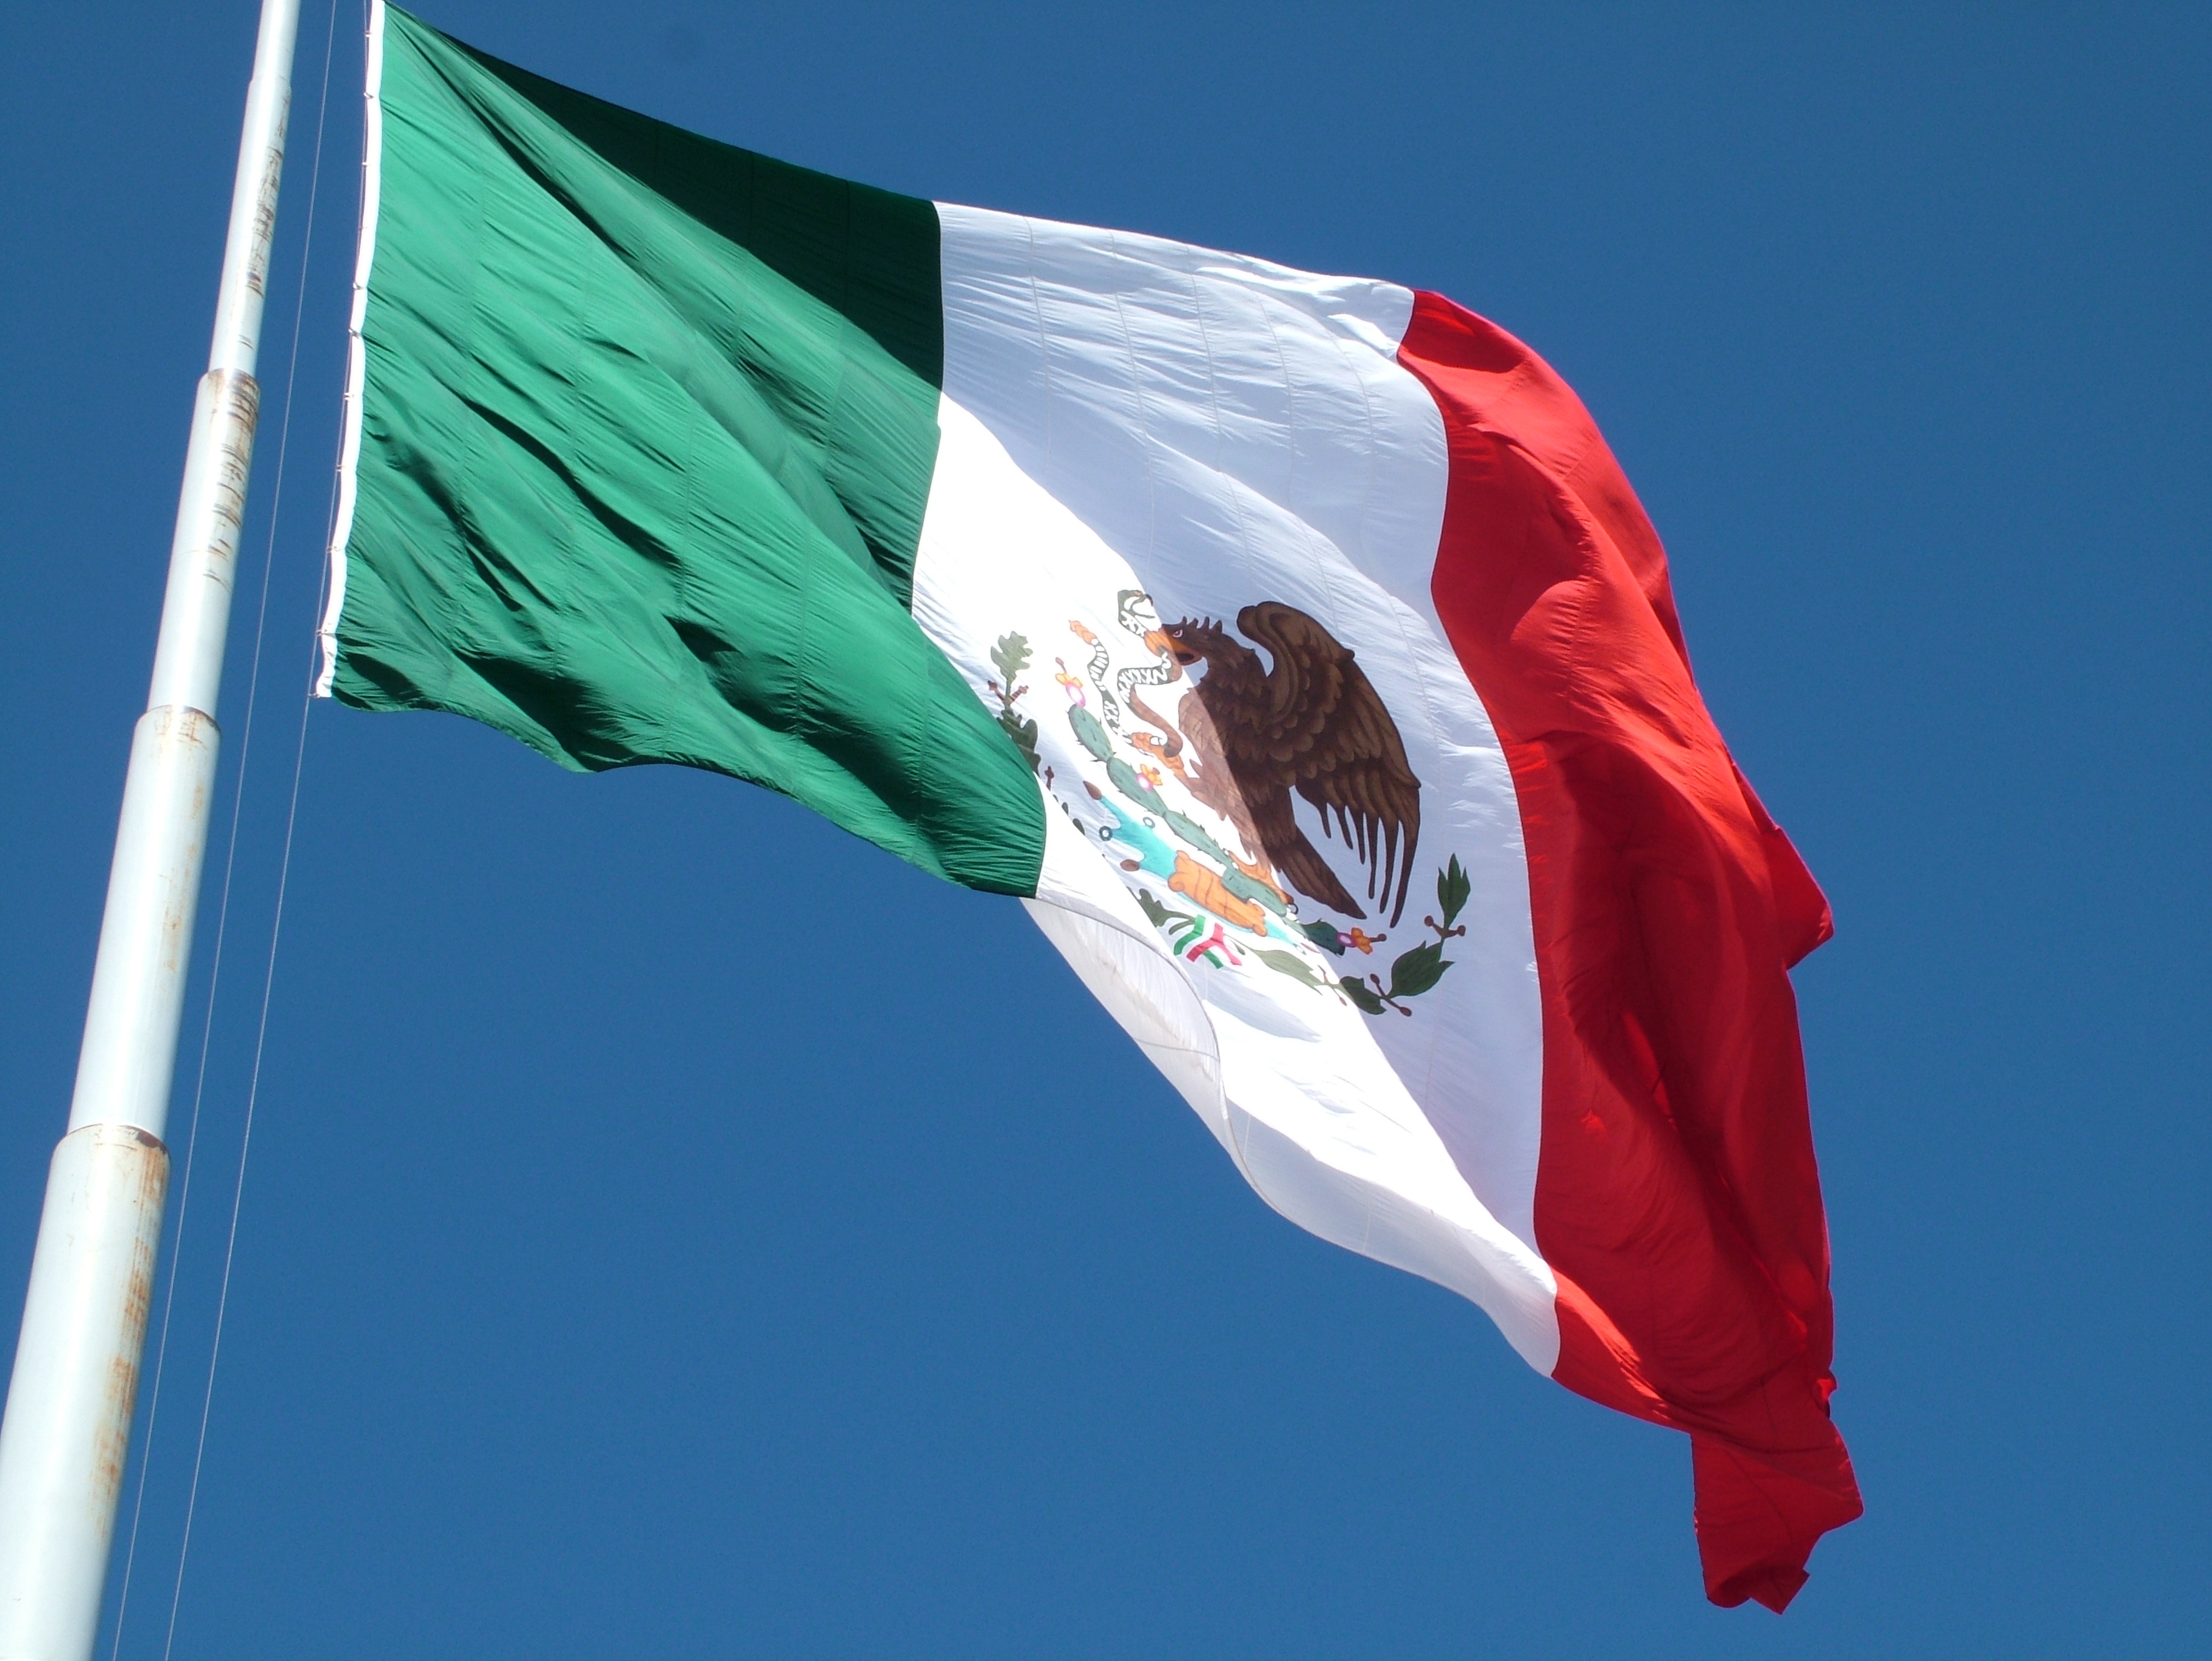
wind, flag, blue, colors, mexico, red flag, flag of the united states